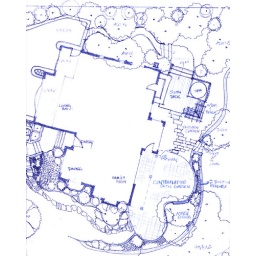
Conceptual plan for Concrete Patio with peninsula-shaped planter below rock wall